Salman Rushdie

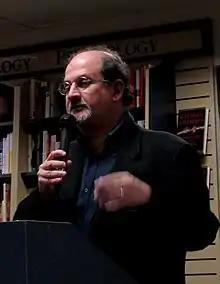
Rushdie presenting his 2005 novel "Shalimar the Clown"

Following "Fury" (2001), set mainly in New York and avoiding the previous sprawling narrative style that spans generations, periods and places, Rushdie's novel "Shalimar the Clown" (2005), a story about love and betrayal set in Kashmir and Los Angeles, was hailed as a return to form by a number of critics.